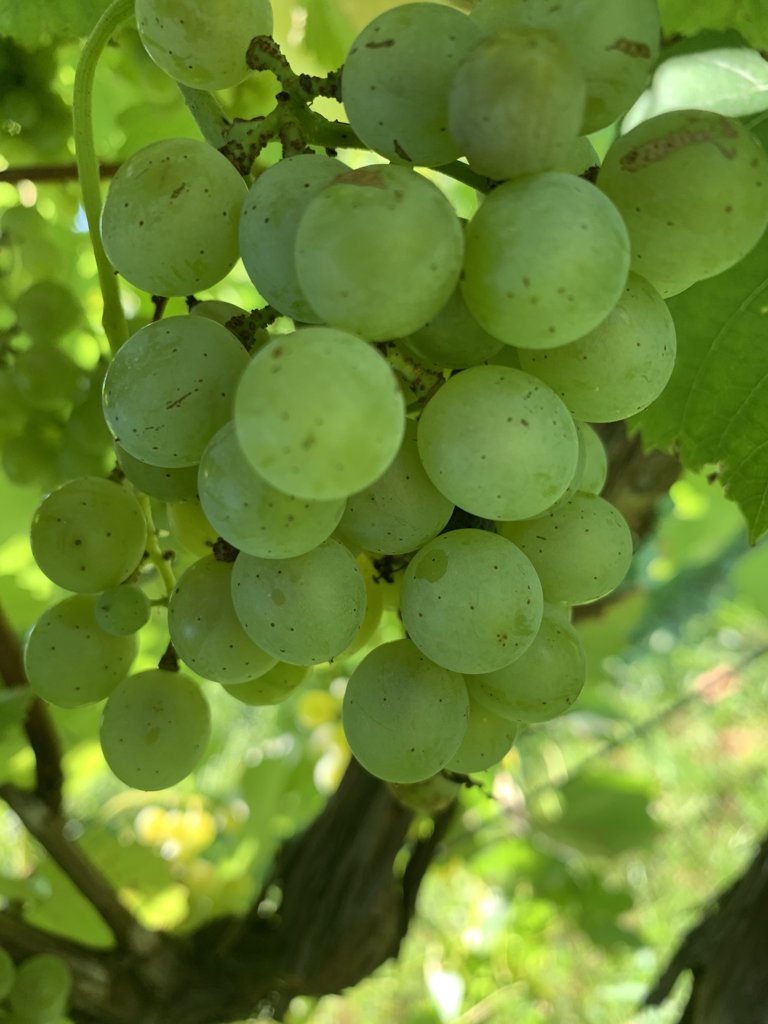
Berries visible: 37
Grape clusters: 1